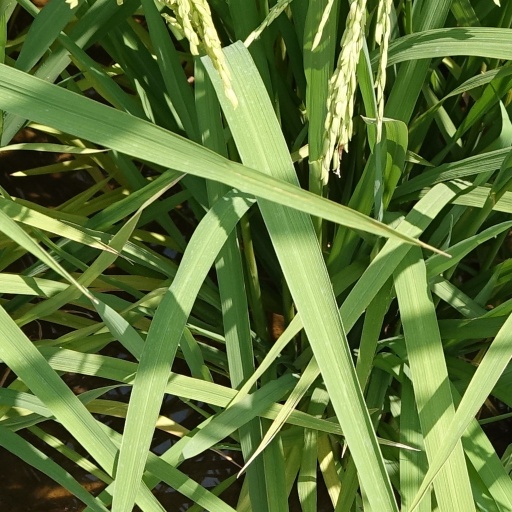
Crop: rice